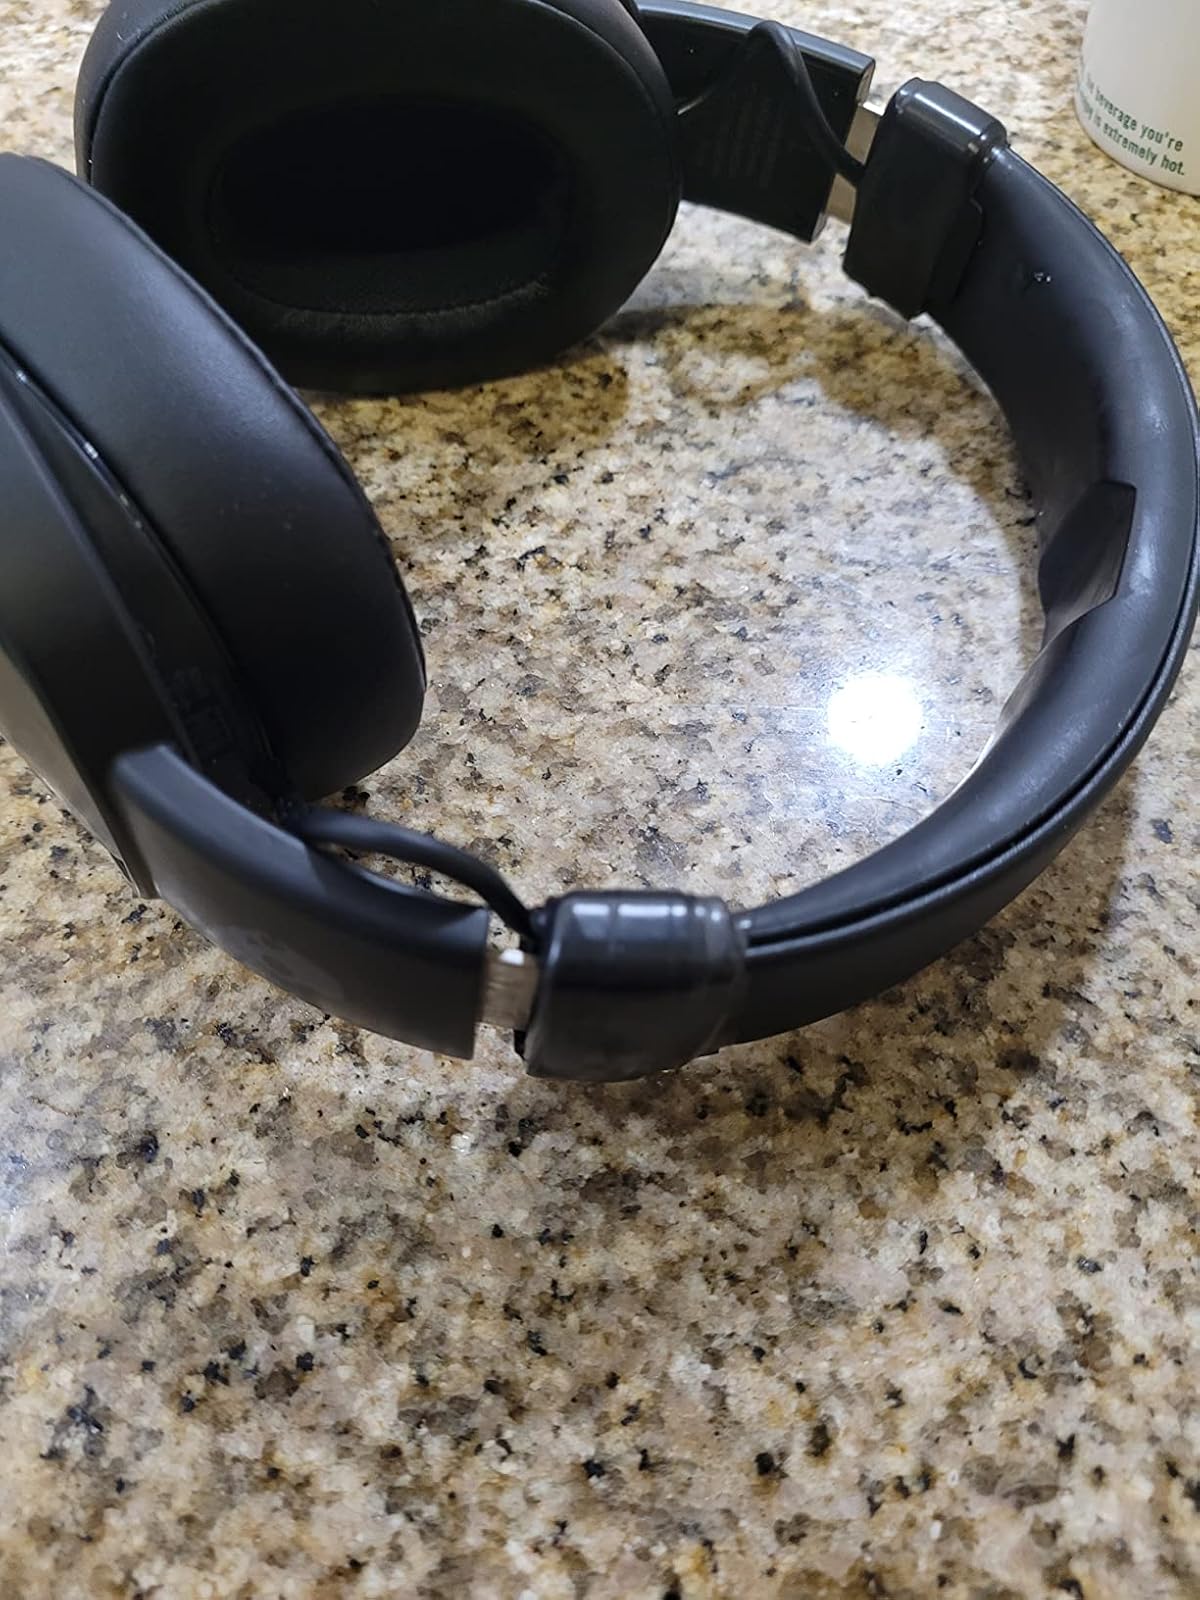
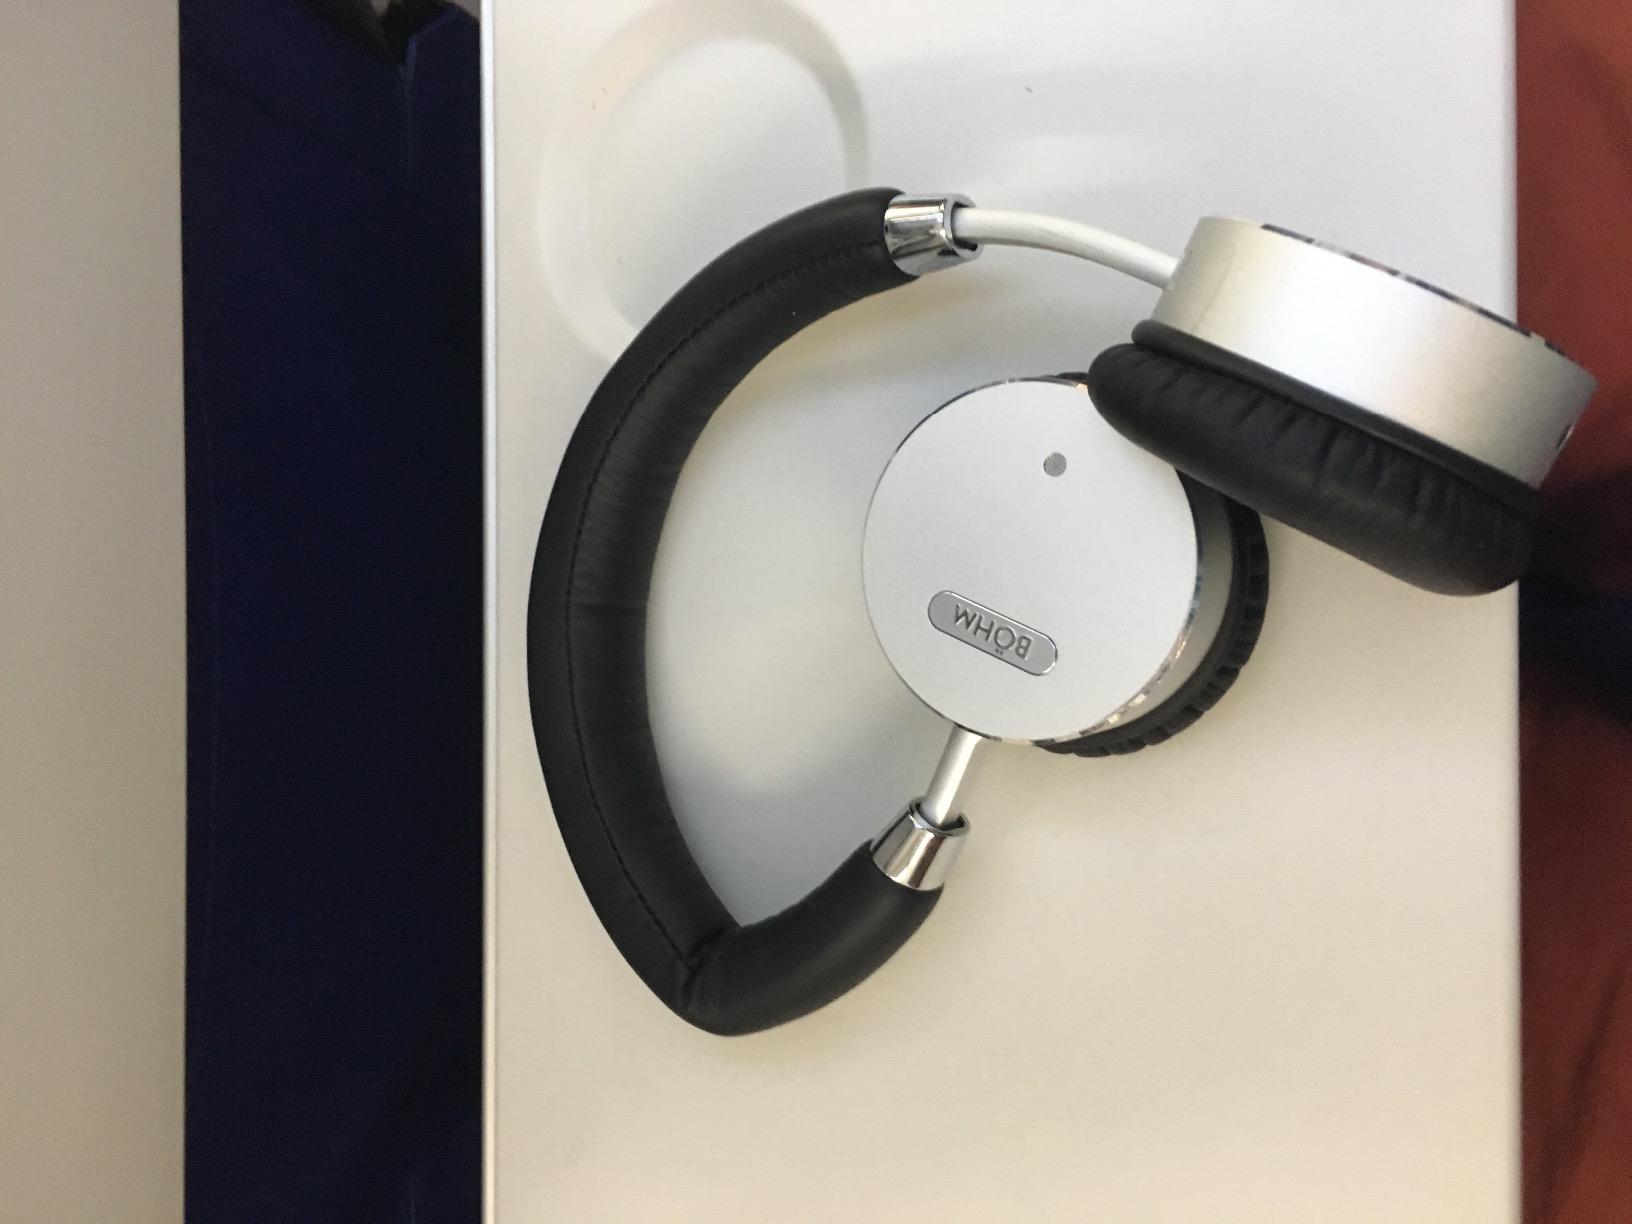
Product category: headphones
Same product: no